Money of Kievan Rus'

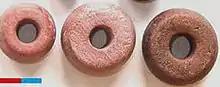
Ovruch slate spindle whorl

Ovruch slate spindle whorl - spindle whorl, carved out of pink and red slate stone (pyrophyllite slate), which was mined in the territory of present-day Ukraine, near the town of Ovruch in the 10th - 13th centuries. Ovruch masters diligently repeated the most successful form of a clay spindle whorl - biconical (the weight as if consisted of two truncated cones connected by broad bases) The spindle whorl weighed on average about 16 g, the height was from 4 to 12 mm, the outer diameter was from 10 to 25 mm, the diameter of the hole for the spindle was 6–10 mm. If the spindle whorl turned out to be too narrow, it was wrapped with a thread so that it would not slip during rotation. Slate - soft stone; on the samples found by archaeologists, there are still scuffs from the threads. The production of slate spindles in Ovruch was designed for wide sales. The merchants who bought the consignment of the spindle whorls made a considerable way with them, sold them in different lands. Ovruch spindle whorls are found by archaeologists not only in the territories of Kievan Rus', but in other regions. Production of spindle whorls was designed for a wide sale. According to A. V. Artsikhovsky, "they are exactly the same in Kiev and Vladimir, in Novgorod and Ryazan, even in Cherson, in the Crimea and in the Bulgaria on the Volga." The Ovruch spindle whorls were so valued that the owners carved their personal tags on them, and after the spread of writing - carved their names. In the 13th century, the stone spindle whorls become clay again: the Tatar-Mongol invaders destroyed Ovruch workshops.